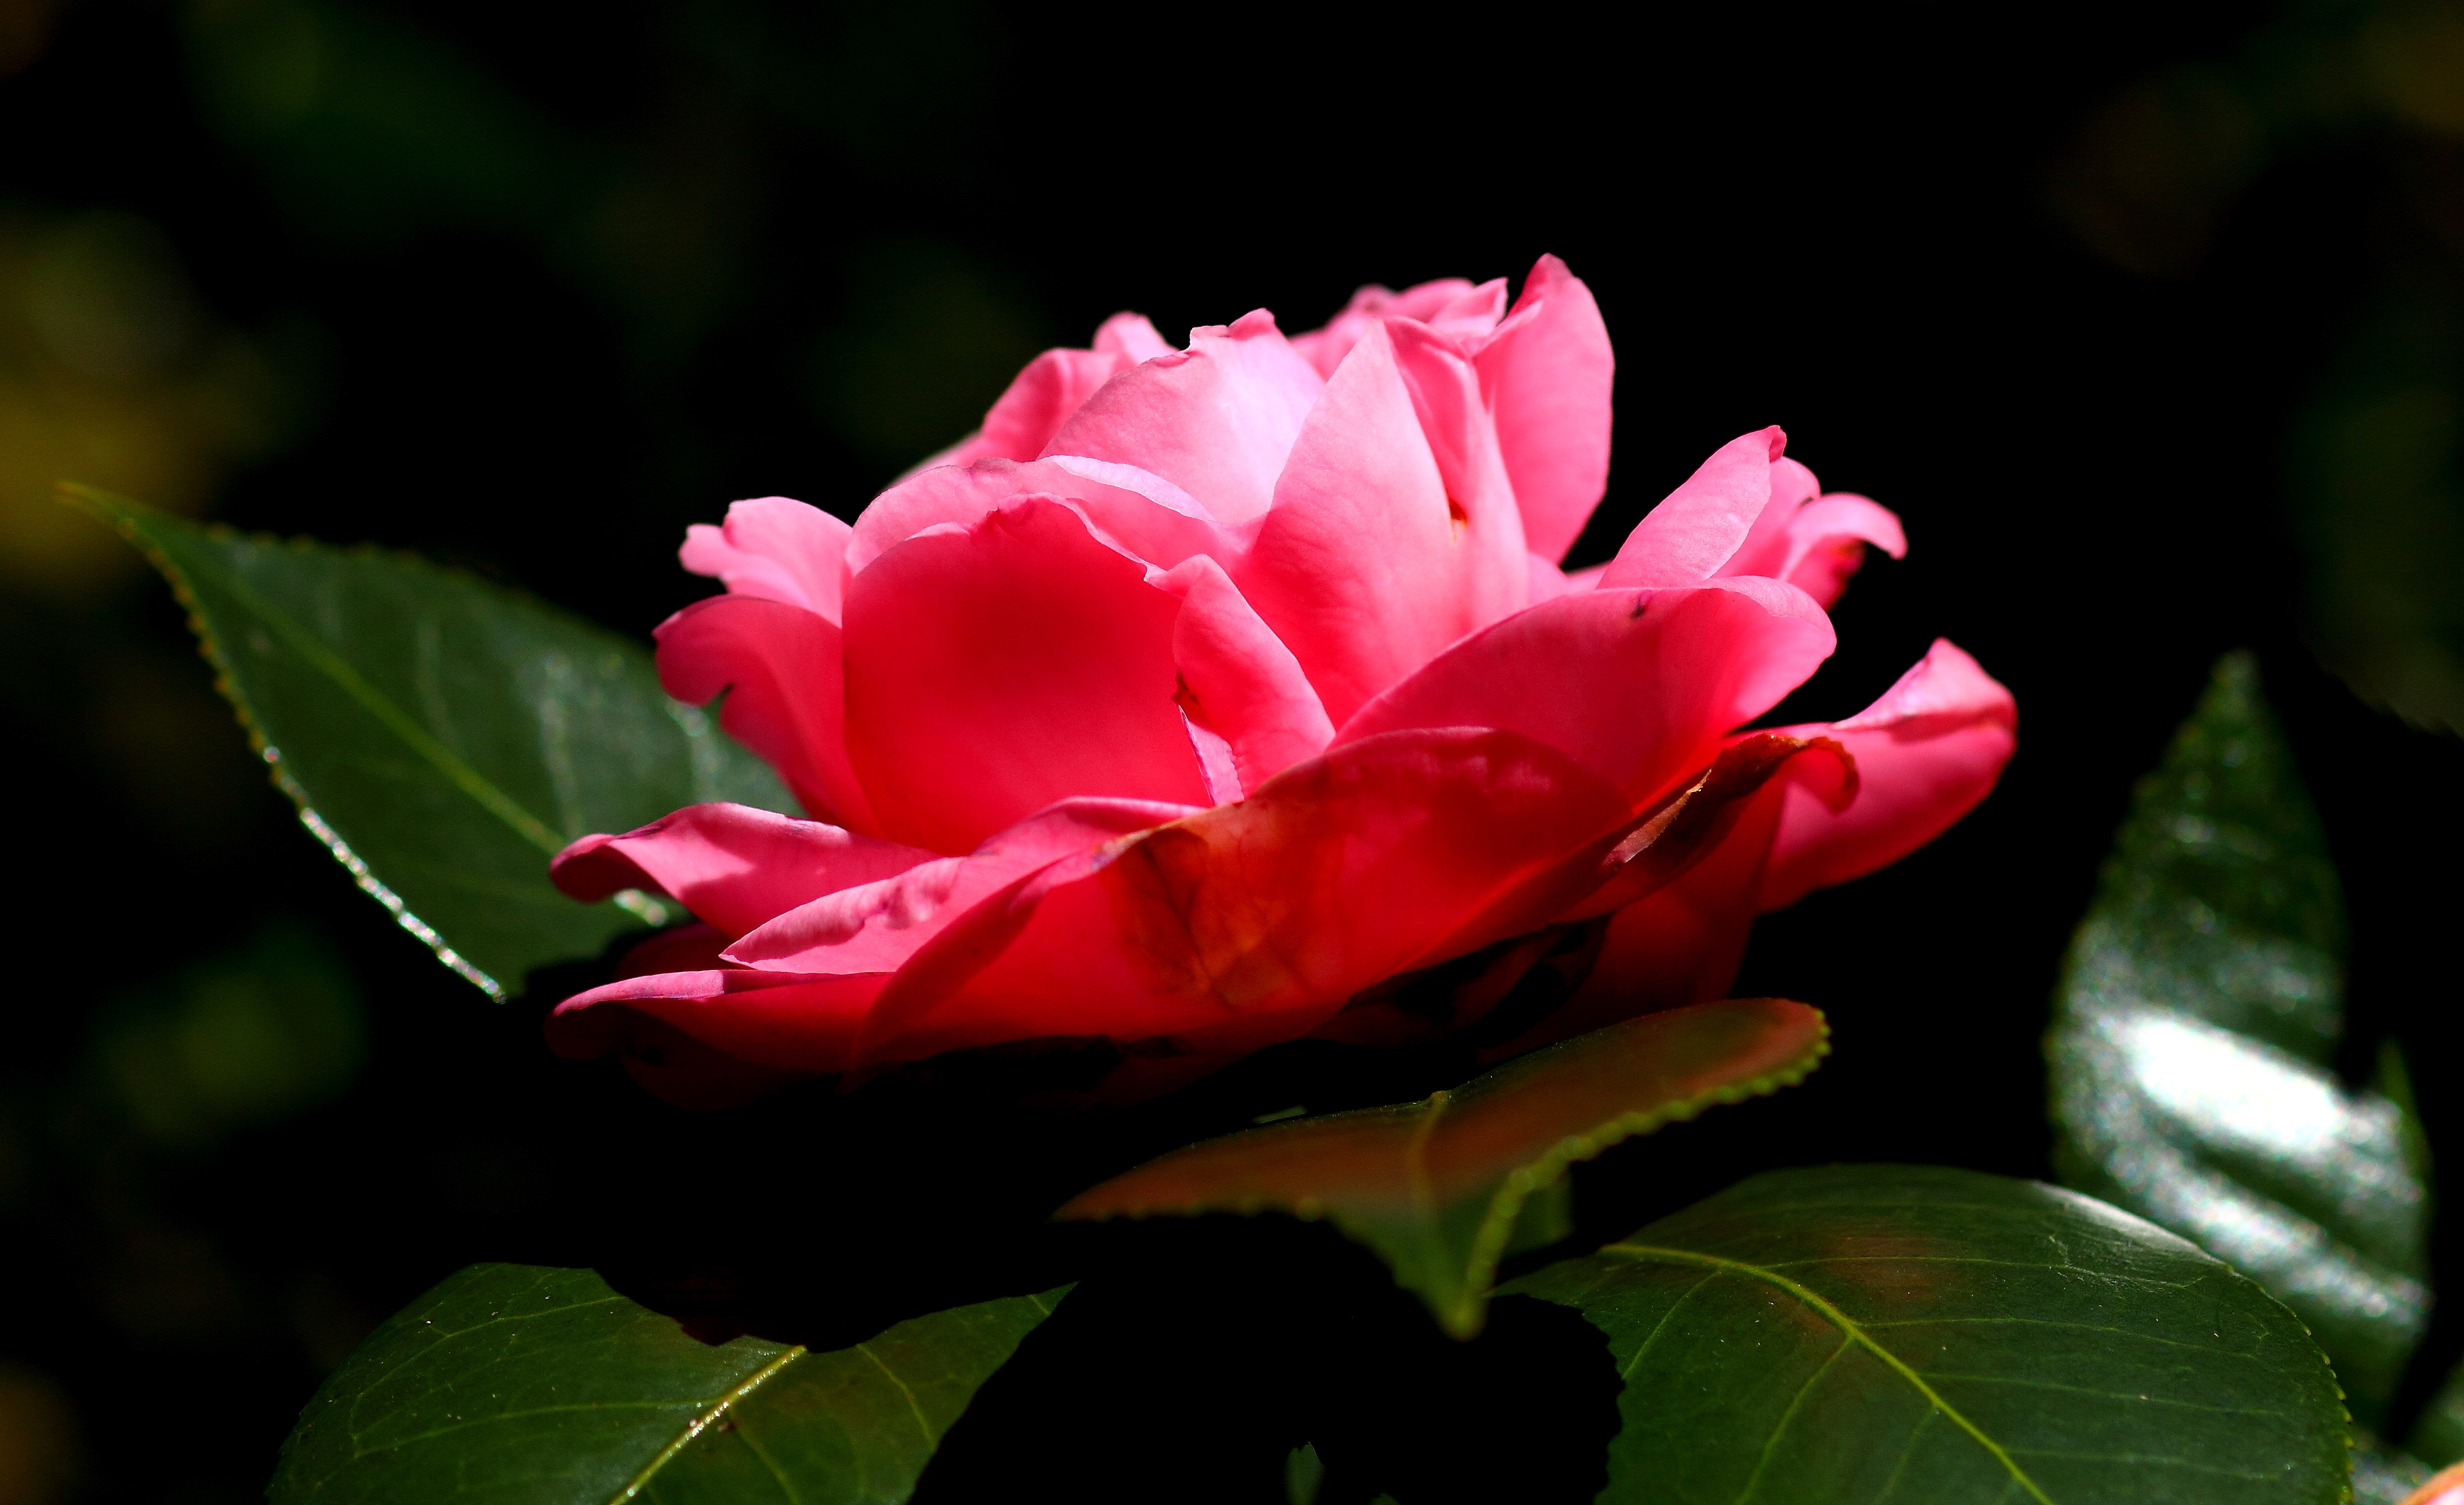
blossom, plant, leaf, flower, petal, rose, red, botany, flora, flowers, shrub, flores, xovesphoto, gphoto, macro photography, flowering plant, rose family, land plant, japanese camellia